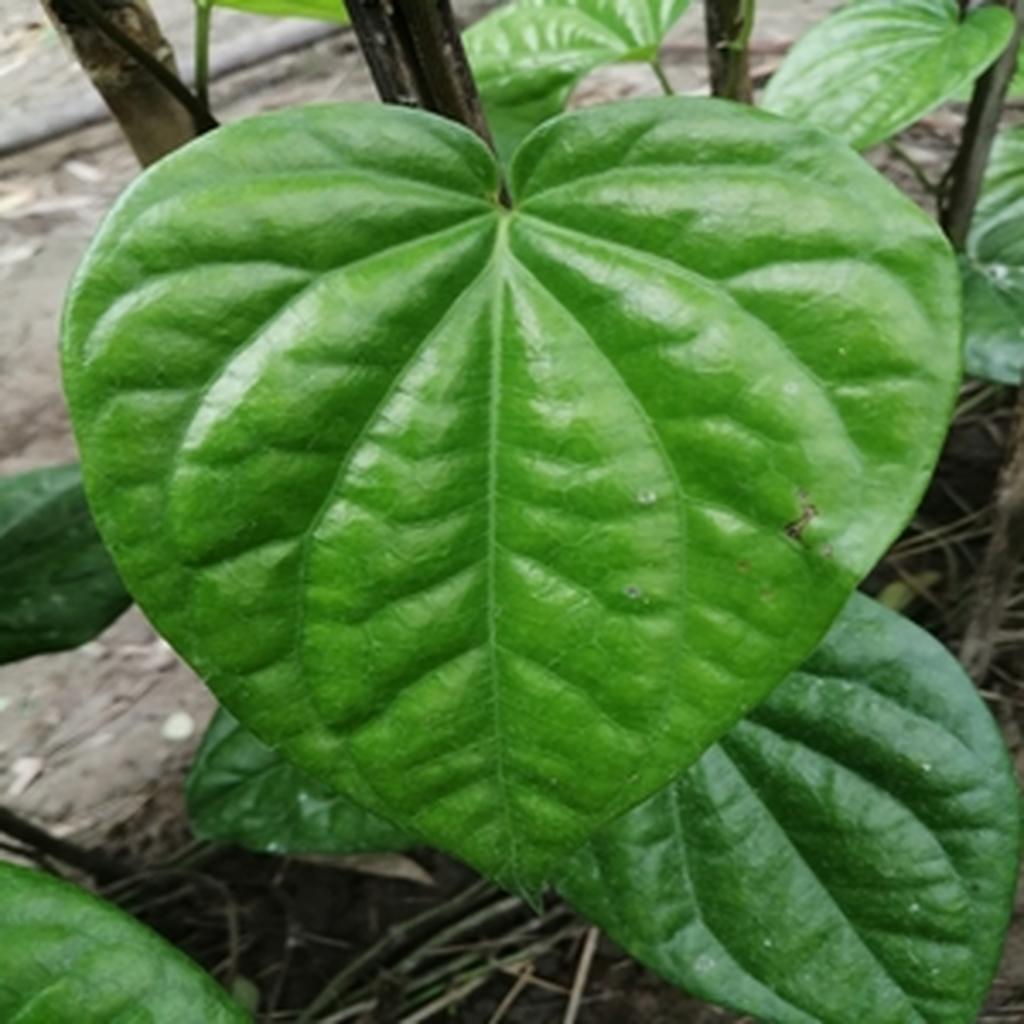
Label: Healthy_Leaf